Wyndham Lewis

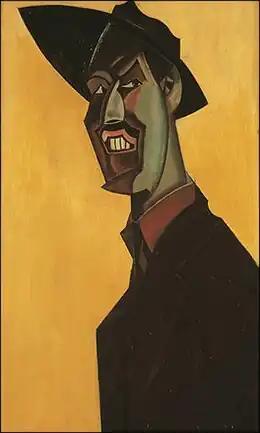
"Mr Wyndham Lewis as a Tyro", self-portrait, 1921

In 1915 the Vorticists held their only British exhibition before the movement broke up, largely as a result of the First World War. Lewis himself was posted to the Western Front and served as a second lieutenant in the Royal Artillery. Much of his time was spent in Forward Observation Posts looking down at apparently deserted German lines, registering targets and calling down fire from batteries massed around the rim of the Ypres Salient. He made vivid accounts of narrow misses and deadly artillery duels.